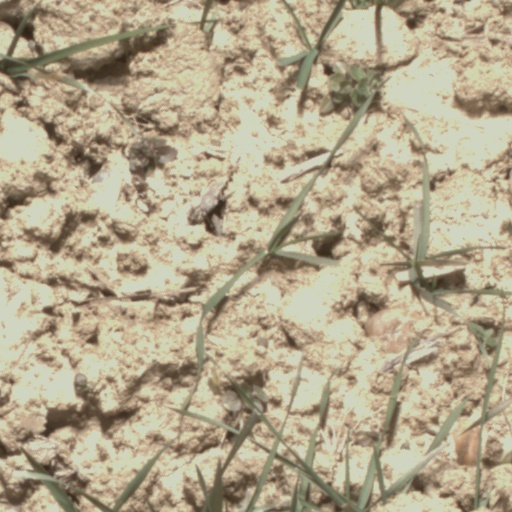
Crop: wheat